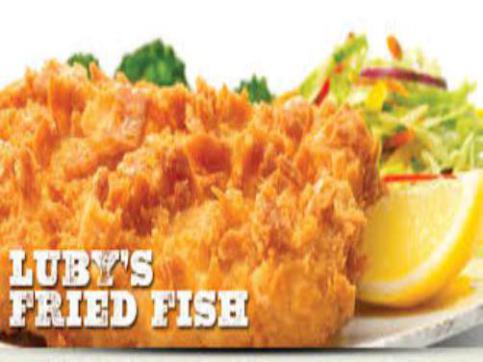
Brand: luby's
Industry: Food